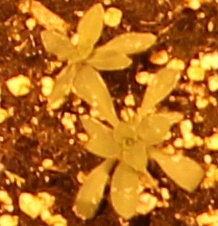
Label: Kochia